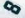
Number: 8